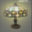
Label: lamp